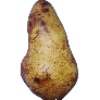
Label: pear_abate